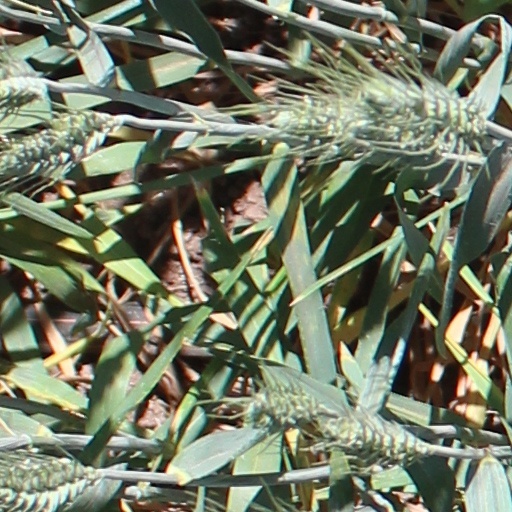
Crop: wheat